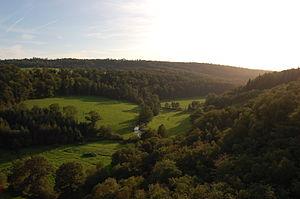
La Souleuvre est une rivière française de Normandie, affluent de la Vire en rive droite, dans le département du Calvados.